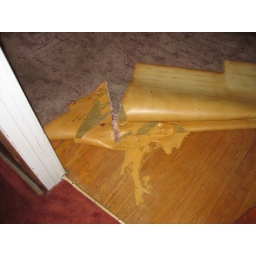
Second floor back bedroom again. Look what we found under the carpet! Hardwood floors!